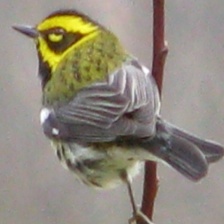
Species: GOLDEN CHEEKED WARBLER
Scientific name: SETOPHAGA CHRYSOPARIA